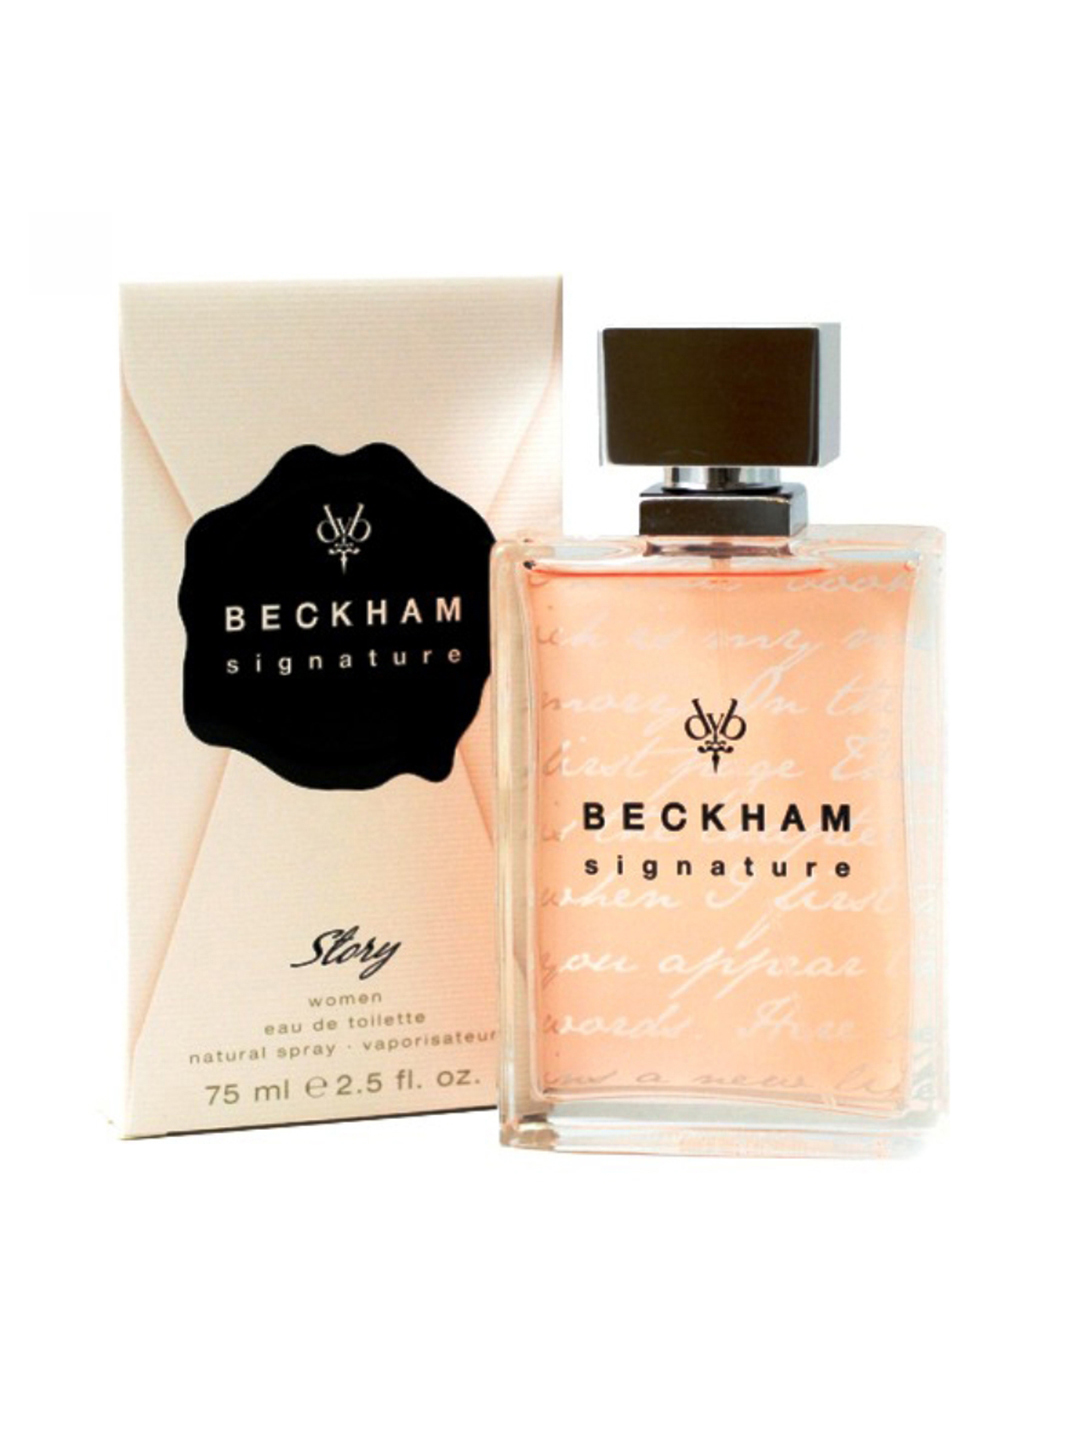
NA
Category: Personal Care / Fragrance / Perfume and Body Mist
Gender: Women
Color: NA
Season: Spring 2017
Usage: NA